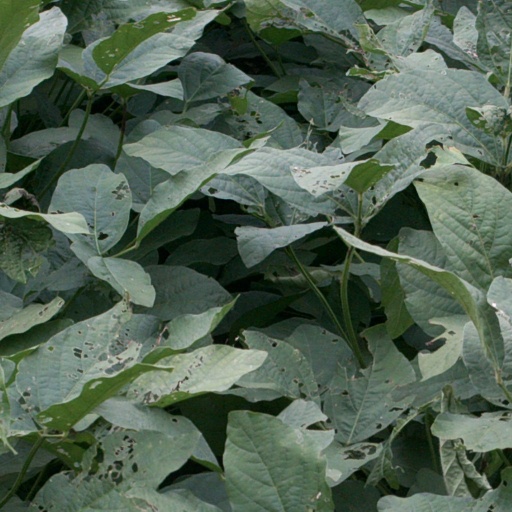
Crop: soybean